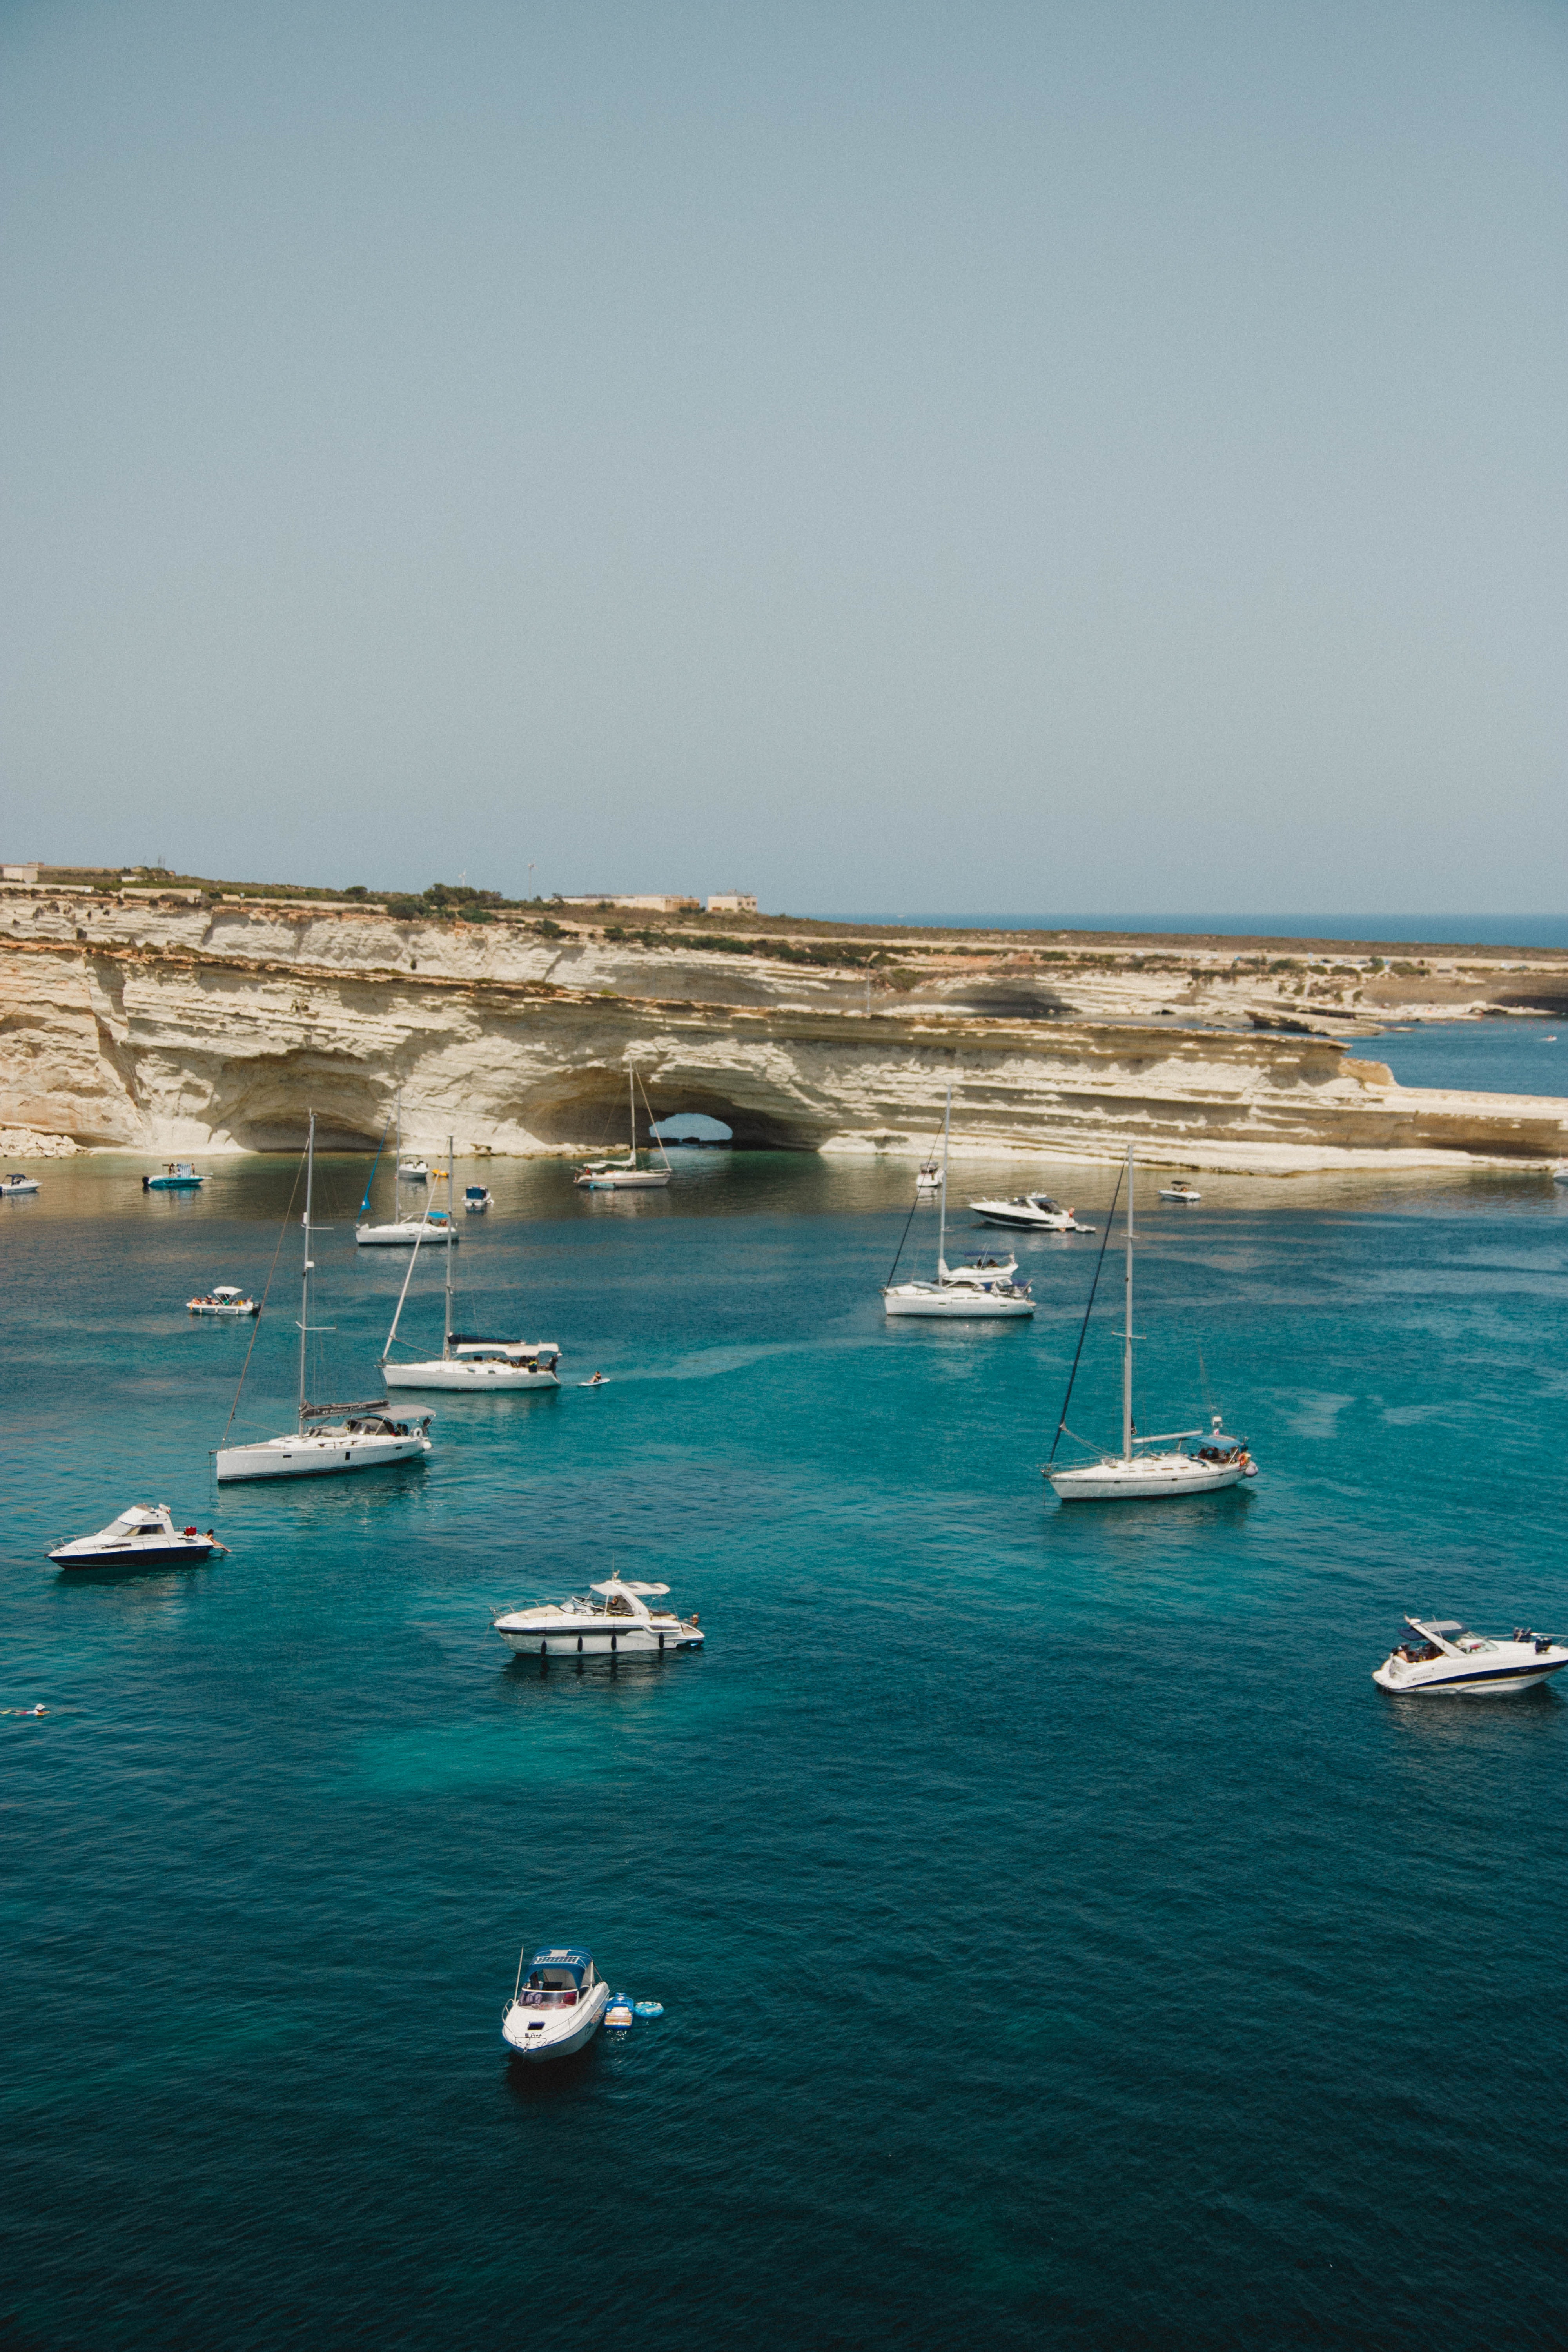
body of water, sea, blue, coast, ocean, sky, water, coastal and oceanic landforms, boat, cliff, vacation, calm, vehicle, horizon, headland, bay, photography, inlet, tourism, bight, landscape, beach, yacht, water transportation, watercraft, terrain